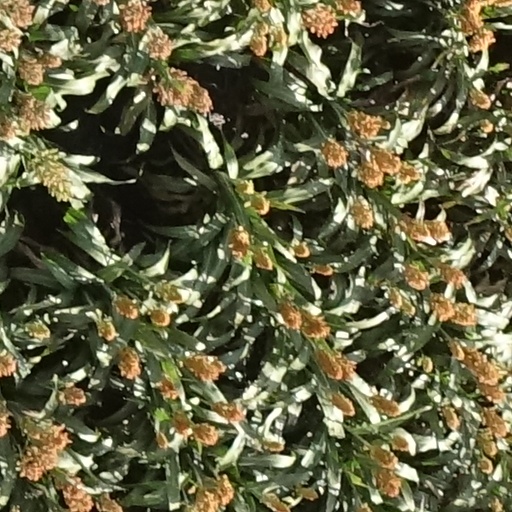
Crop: sorghum